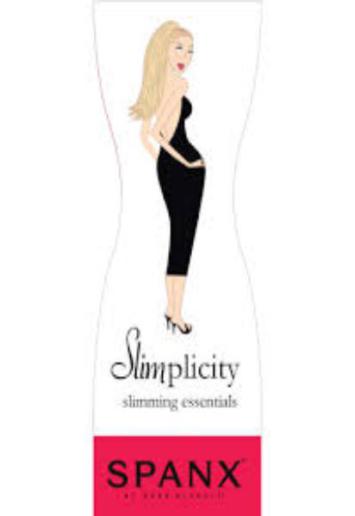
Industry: Clothes